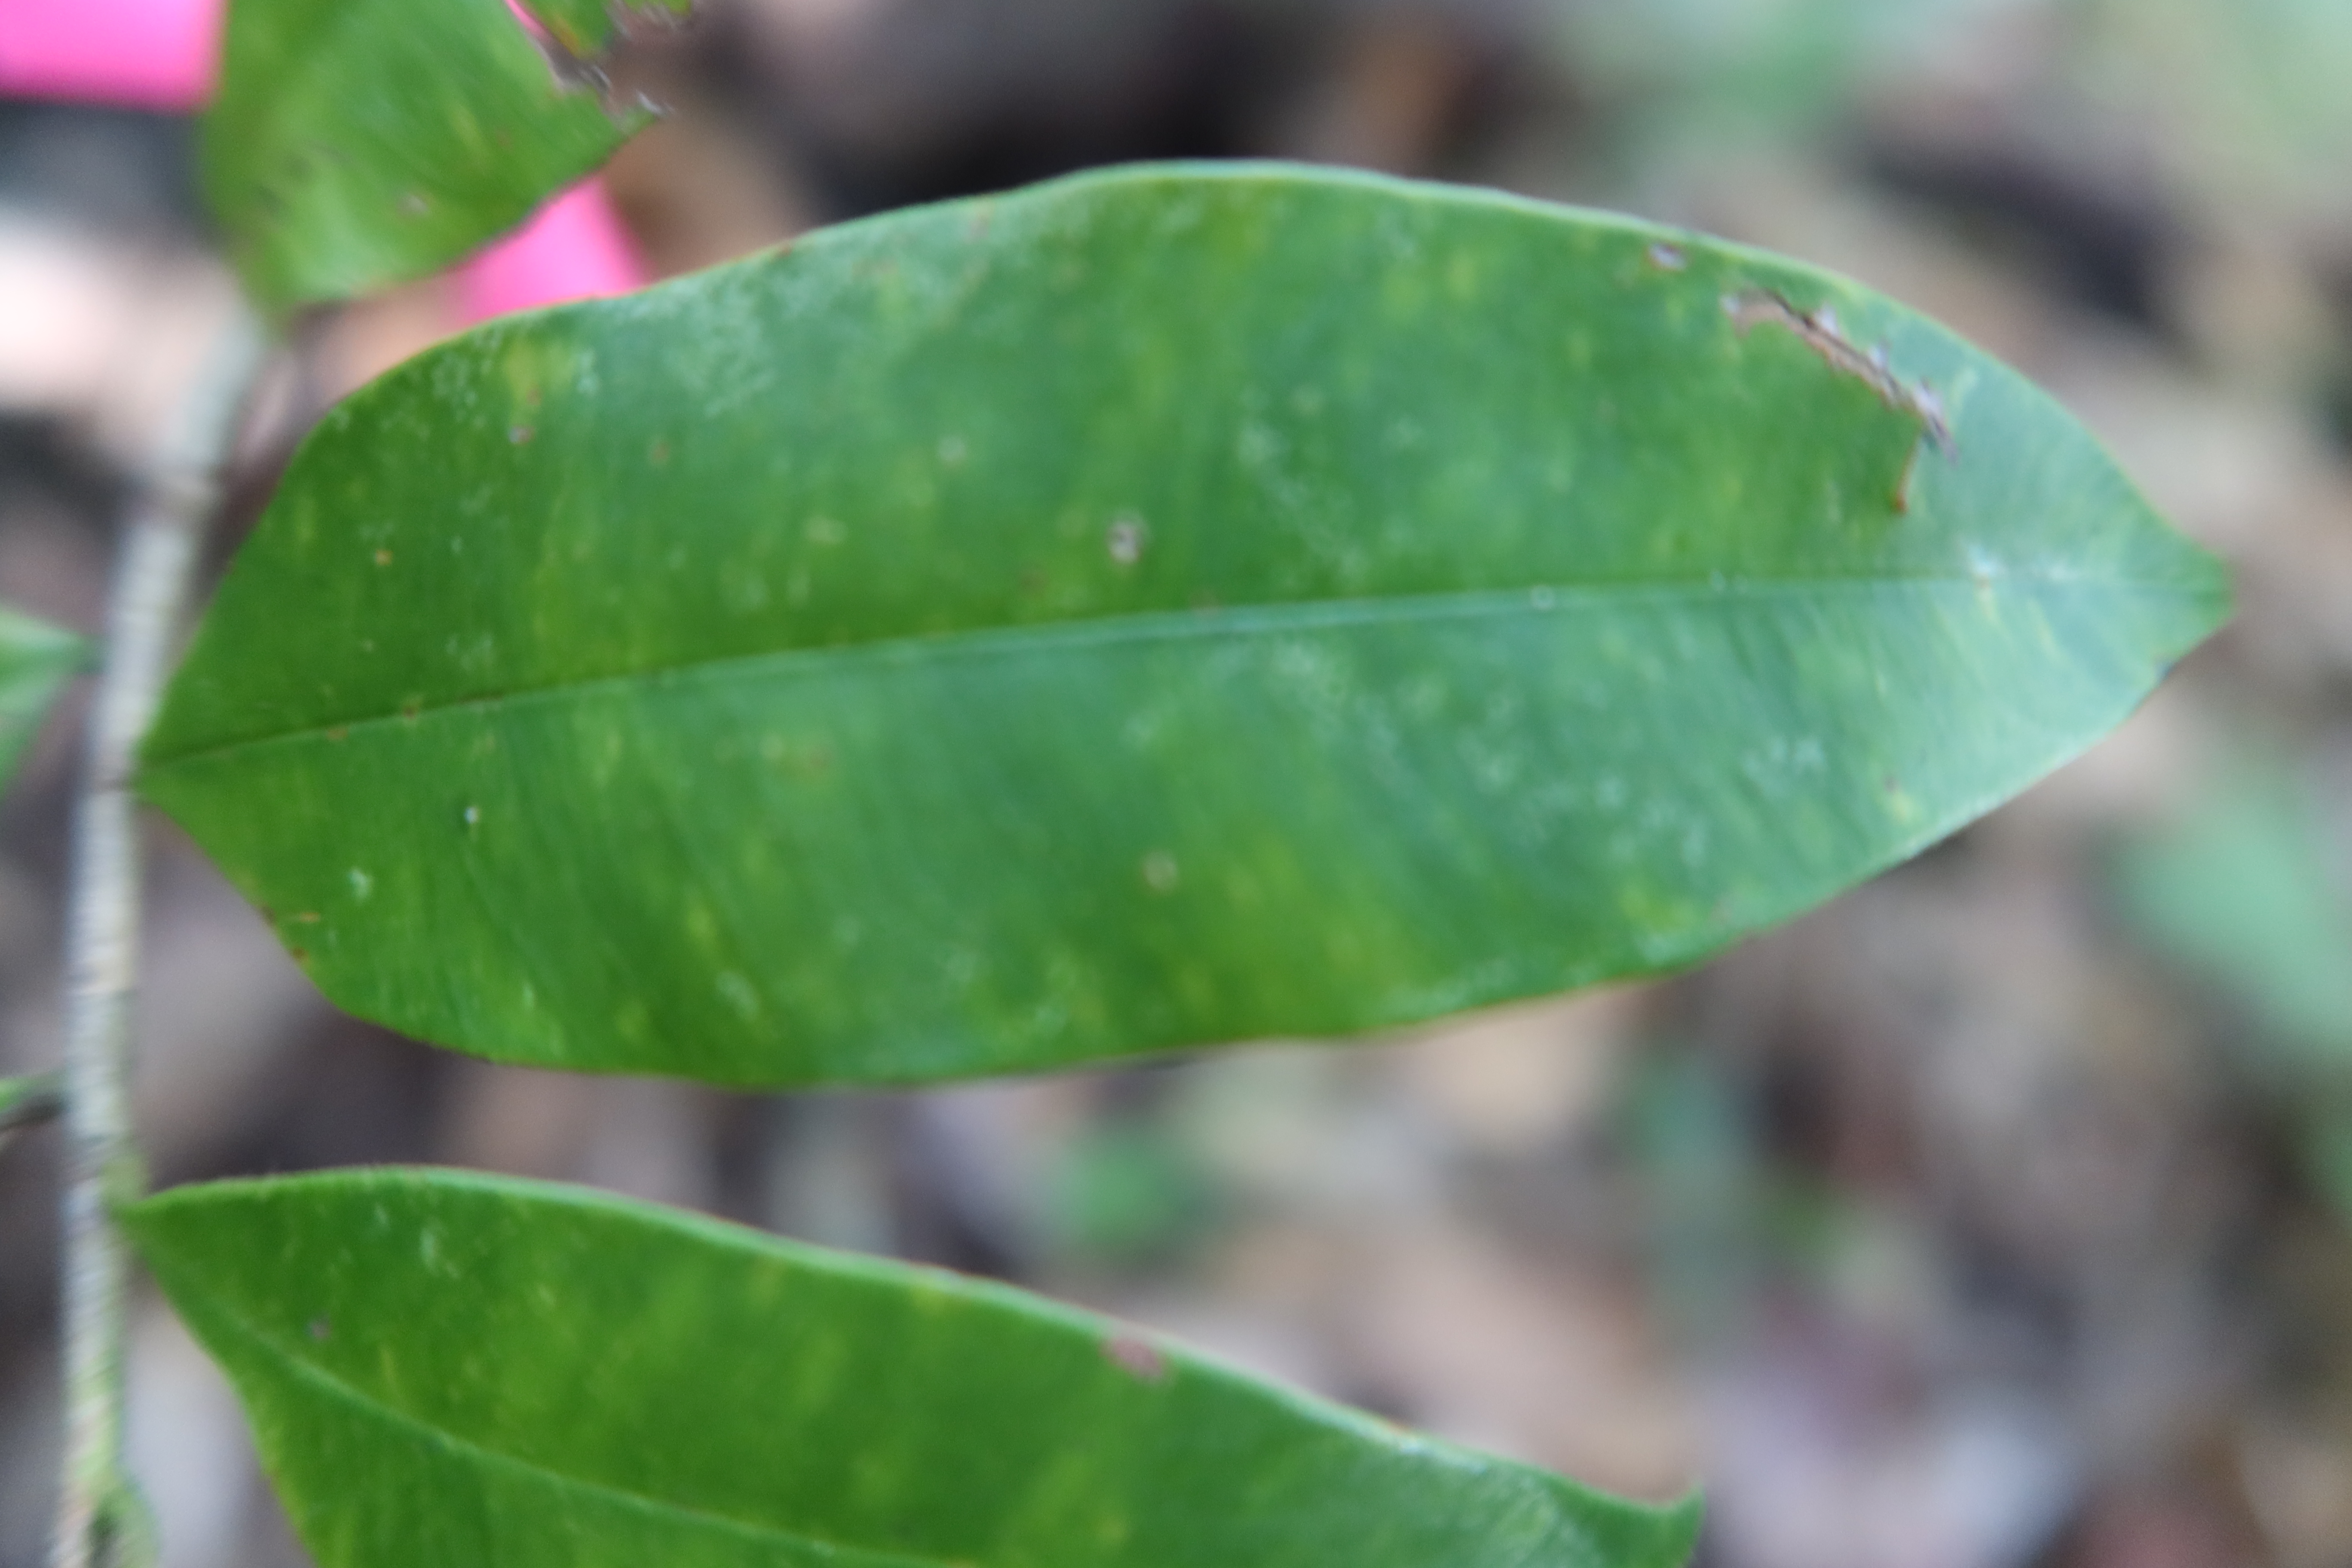
Label: Downy mildew